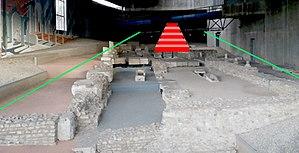
Schéma de l'ancienne montée Saint-Clair-Duport au-dessus des vestiges de la basilique Saint-Laurent de Choulans. Les limites de la chaussée en vert et l'escalier qui terminait la montée en rouge.
La montée Saint-Clair-Duport est une ancienne rue, aujourd'hui disparue, située dans le 5ᵉ arrondissement de Lyon, en France, entre le quai Fulchiron et la rue de la Quarantaine au niveau de la basilique funéraire Saint-Laurent de Choulans. Nommée d'après le nom d'usage de Clair-Dominique-Eugène Duport, elle a existé moins d'un siècle avant d'être supprimée en 1967 lors de la construction du tunnel de Fourvière.